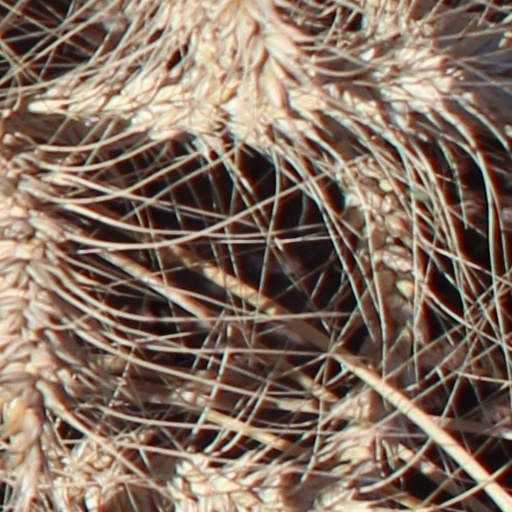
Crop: wheat